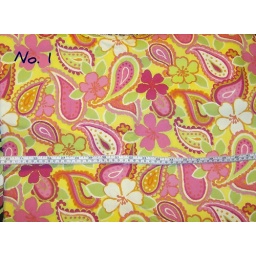
Screenprint by Richloom in Pink Magenta green orange and yellow on a white background